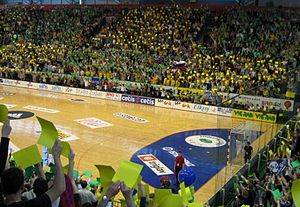
RK Celje
RK Celje er en slovensk herrehåndboldklub fra byen Celje, Slovenien. Klubben blev etableret i 1946 og ledes af præsidenten Jernej Smisl og har Tomaž Ocvirk som cheftræner. Hjemmekampene bliver spillet i Zlatorog Arena. Holdet spiller pr. 2020, i 1. A državna rokometna liga.